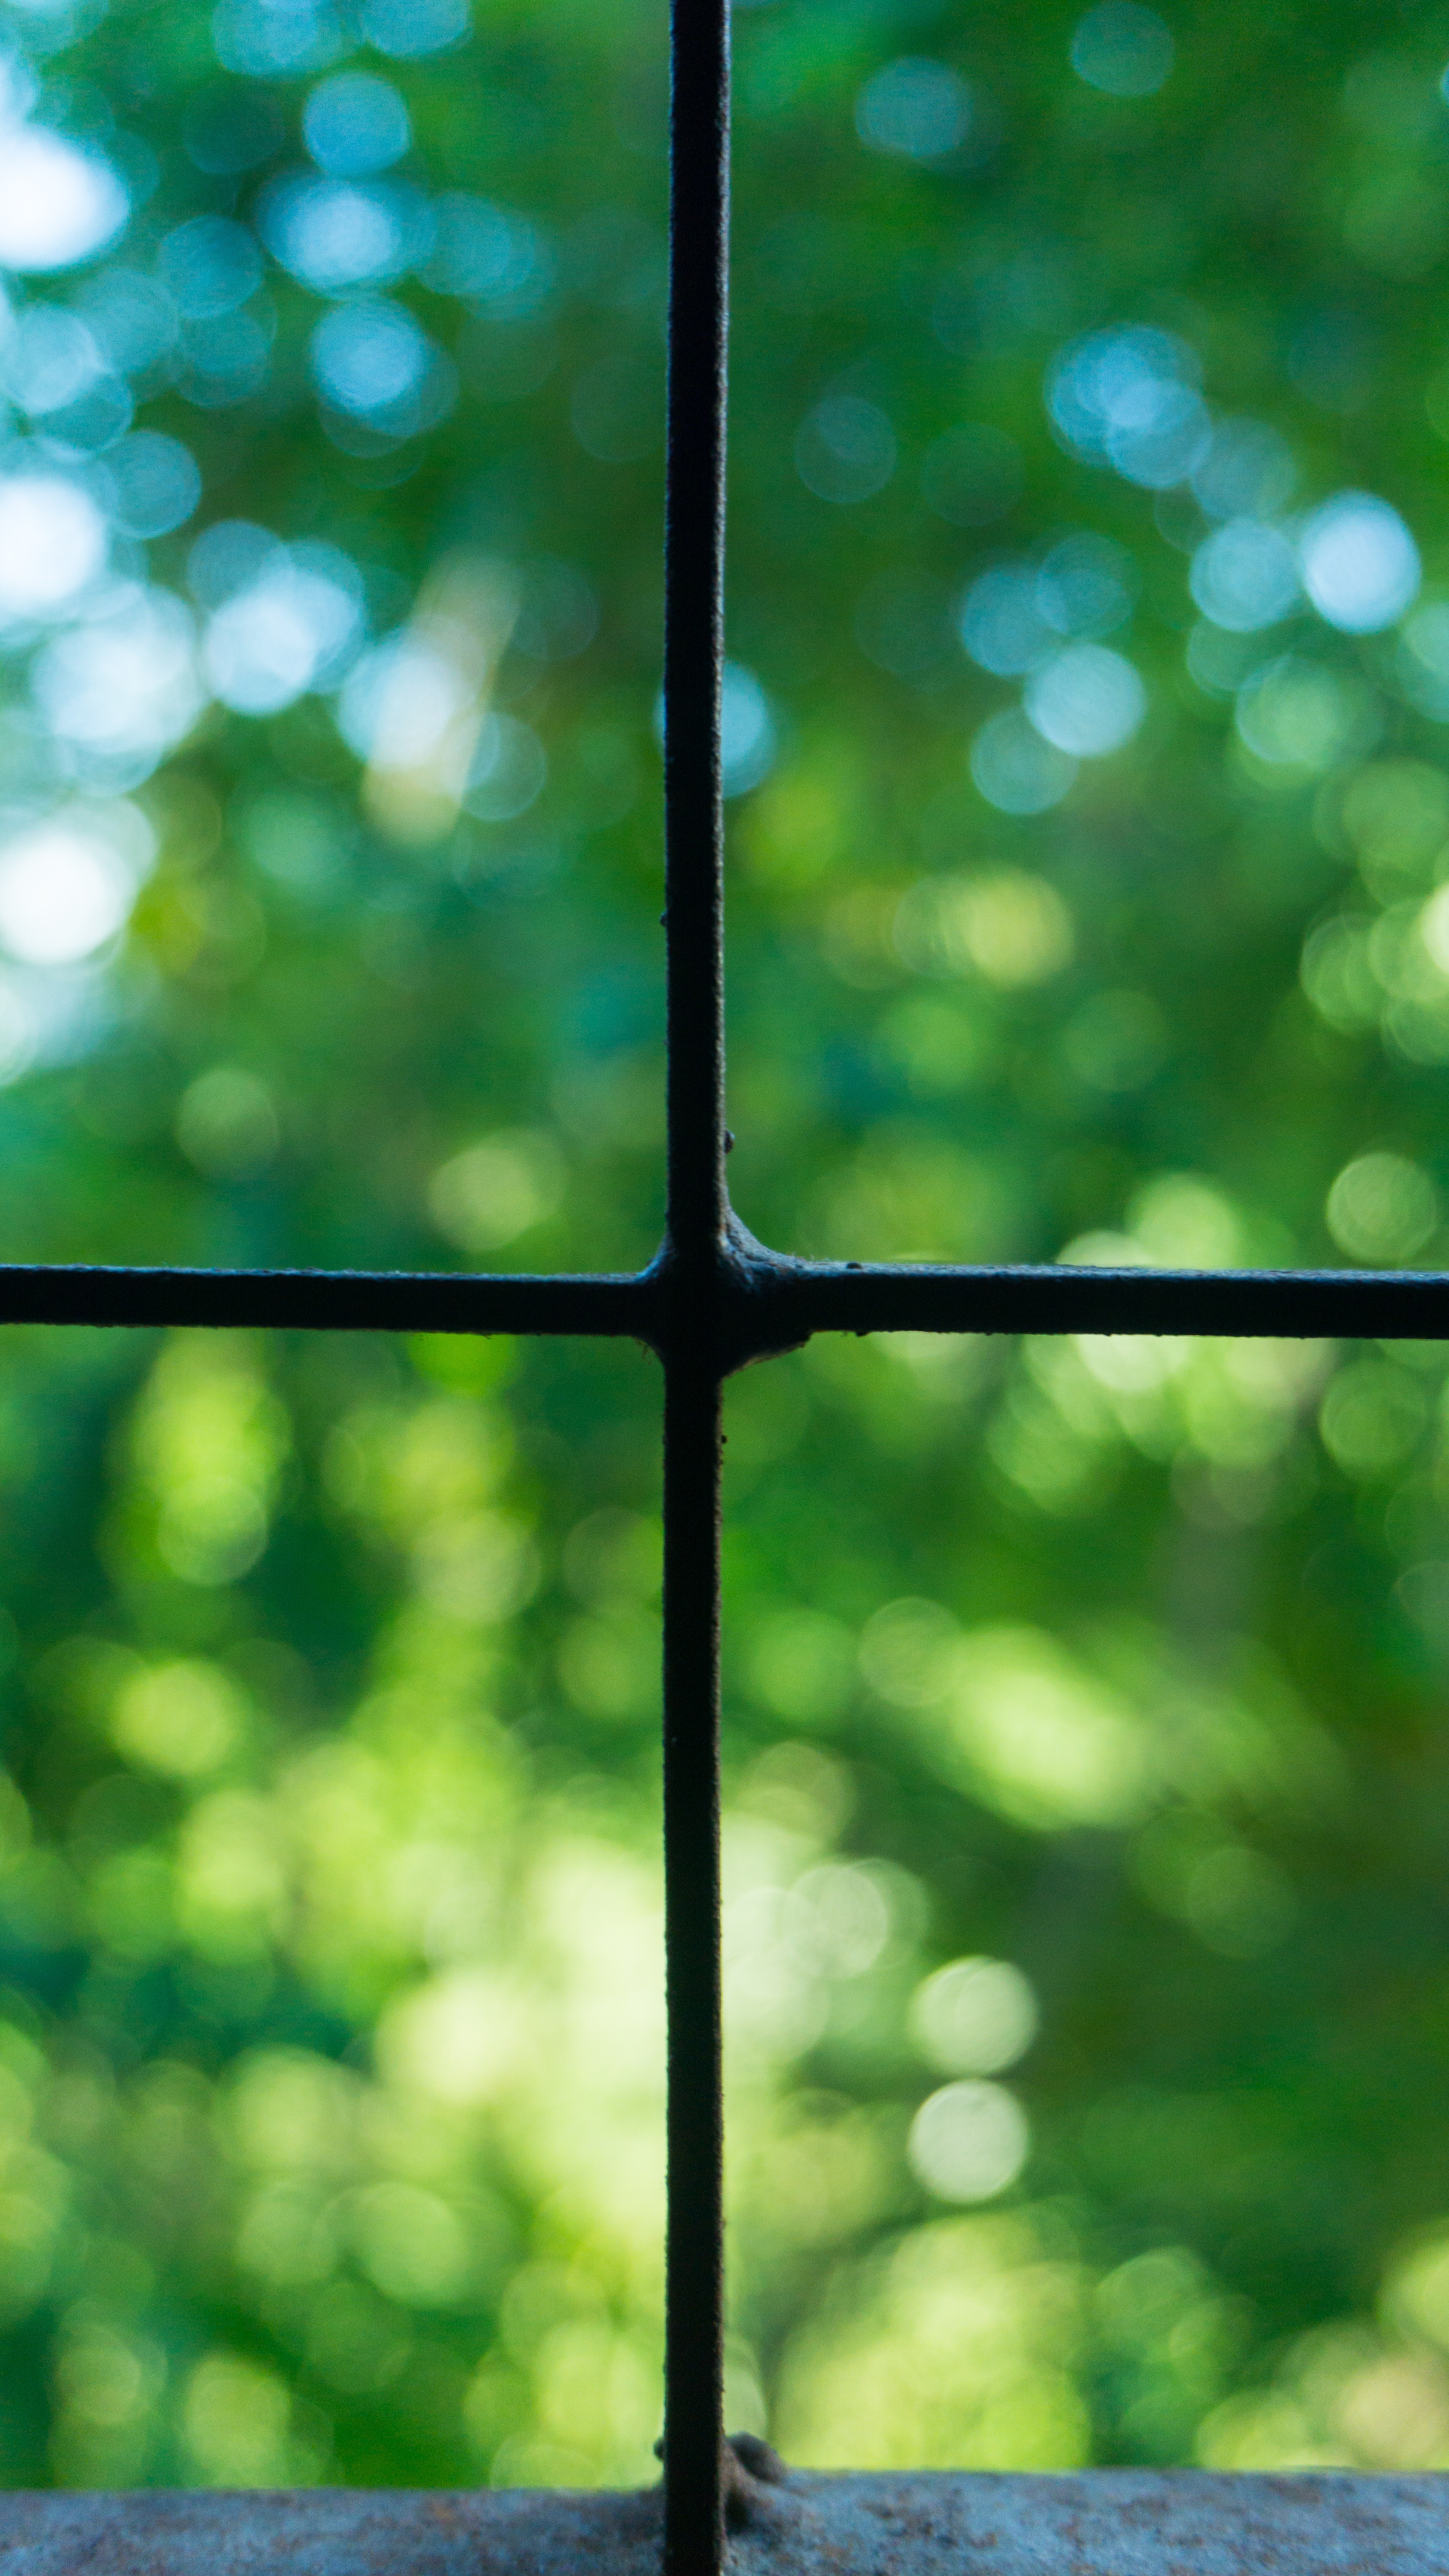
tree, nature, grass, branch, light, architecture, plant, sky, vintage, house, sunlight, leaf, flower, view, old, green, reflection, space, square, clean, blue, cross, room, lighting, design, cool, windows, classic, tree bokeh blur, plant stem, woody plant